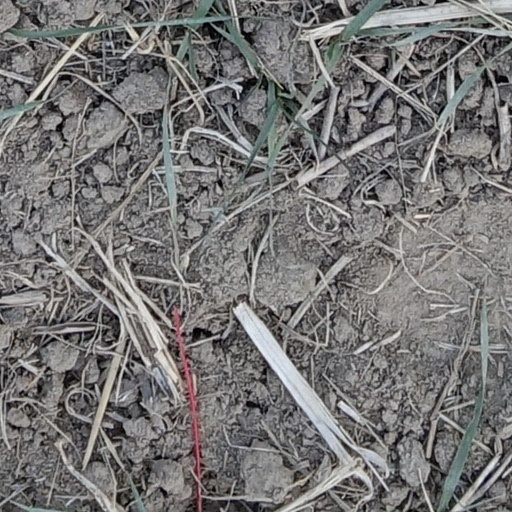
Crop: wheat